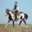
Label: horse